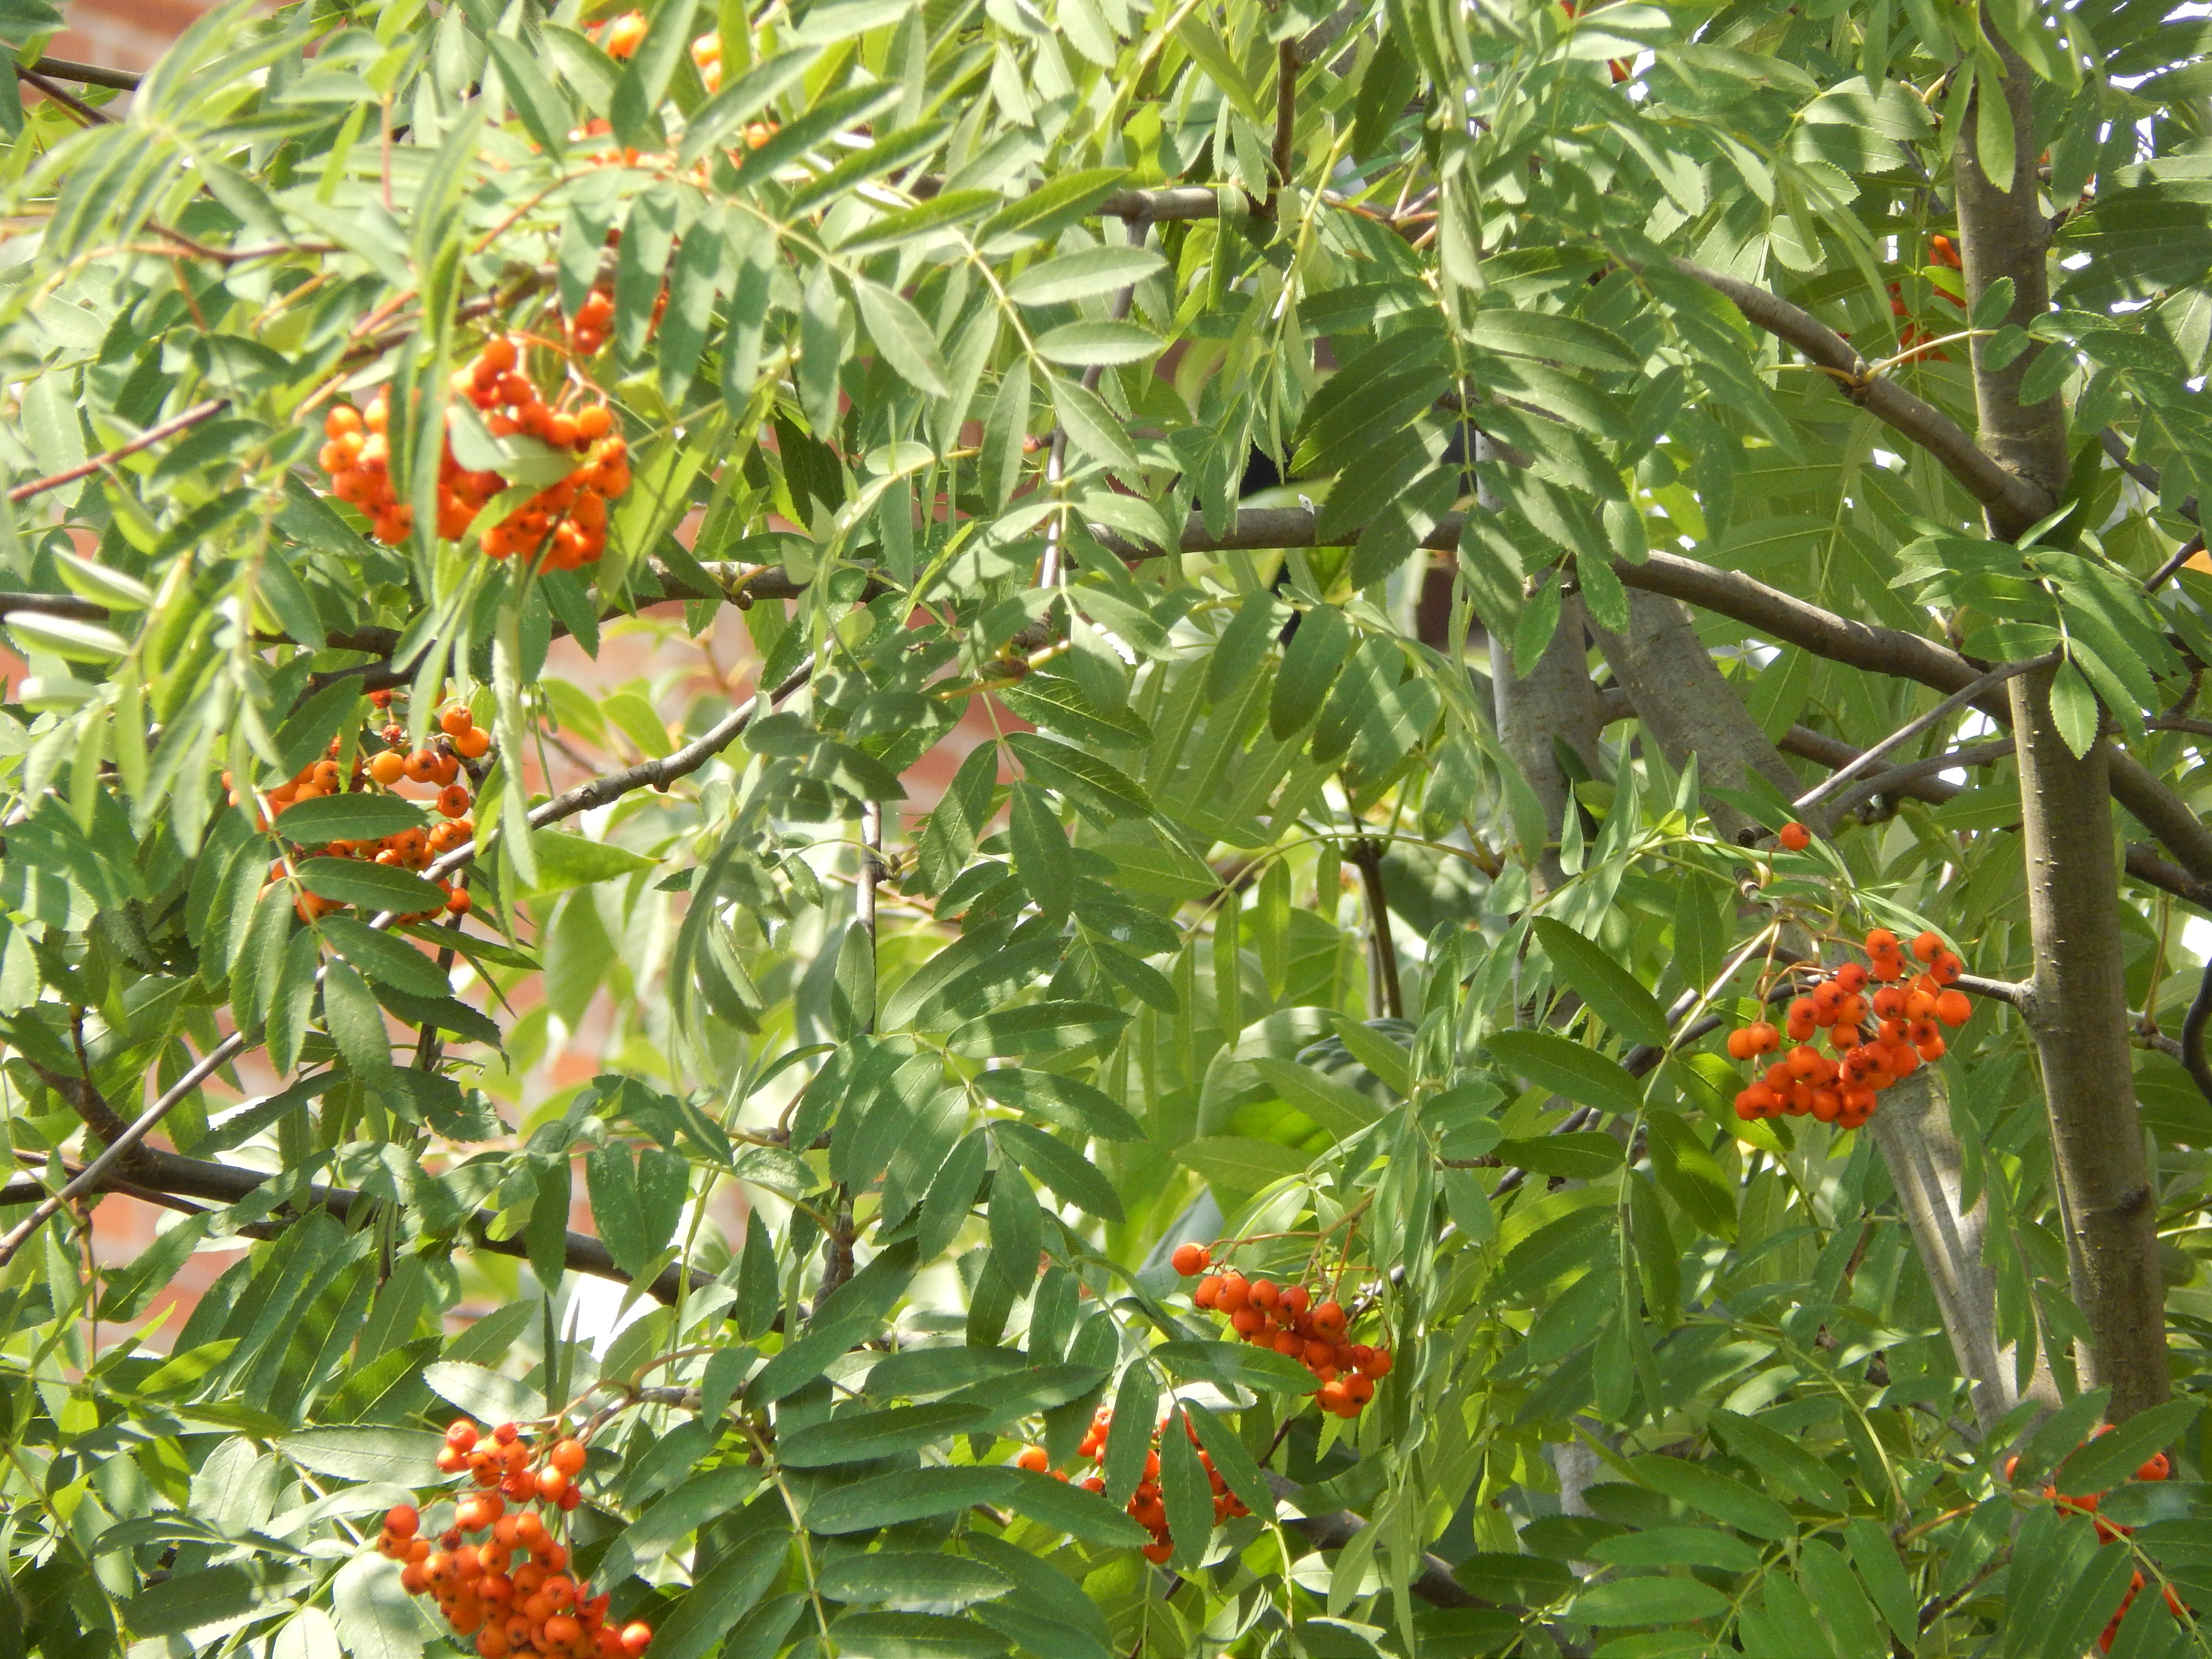
tree, nature, plant, fruit, flower, food, produce, evergreen, botany, flora, shrub, rowan, flowering plant, land plant